Bill Sketoe

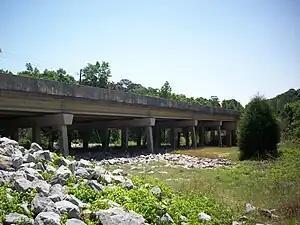
Approximate site of the hanging of Bill Sketoe, beneath Alabama Highway 134 bridge, in Newton, Alabama

William Sketoe, Sr. (June 8, 1818 – December 3, 1864) was a Methodist minister from the south Alabama town of Newton, whose lynching there on December 3, 1864 gave birth to one of Alabama's best-known ghost stories. While locally-told stories of his life usually say that he was hanged on trumped-up charges of desertion from the Confederate Army, other sources show that he was killed for allegedly aiding pro-Union renegades in the area. Whatever the reason for his murder, a shallow hole dug beneath Sketoe's feet during the hanging (to accommodate his large frame) ultimately led to stories about "the hole that won't stay filled." According to witnesses, this hole never disappeared—even after being filled numerous times—retaining its original dimensions for the next 125 years.